Balayan

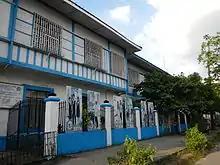
Immaculate Conception College

Balayan is a lowland town in western Batangas. According to the Philippine Statistics Authority, the municipality has a land area of constituting of the total area of Batangas.